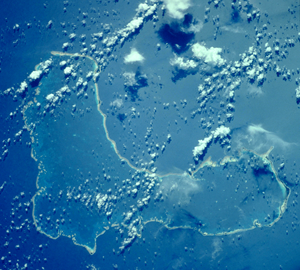
Ontong Java est l'un des plus grands atolls du monde pour sa surface maritime. On le désigne parfois sous le nom d'atoll de Lord Howe, ce qui ne doit pas être confondu avec l'île Lord Howe. Luangiua et Leuangiua sont les noms vernaculaires de cet atoll.